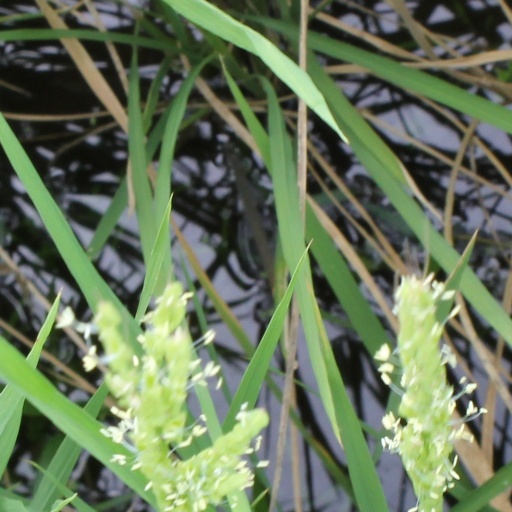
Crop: rice